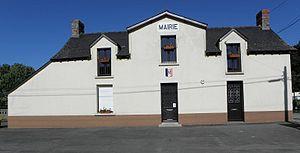
Mairie de La Selle-Guerchaise (35).
La Selle-Guerchaise est une commune française située dans le département d'Ille-et-Vilaine en région Bretagne, peuplée de 154 habitants.